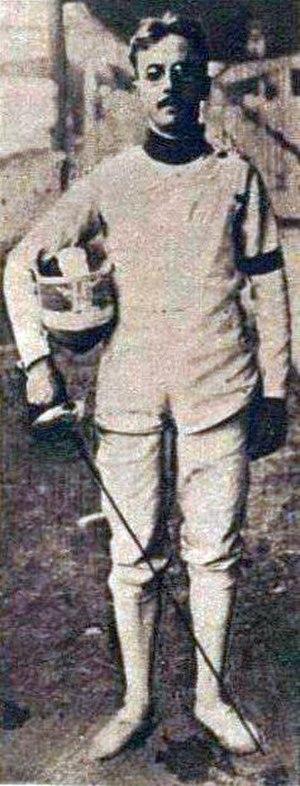
Charles Delporte, champion olympique individuel à l'épée en 1924.
Charles Delporte, né le 11 mars 1893 et mort le 30 novembre 1951, est un escrimeur belge.